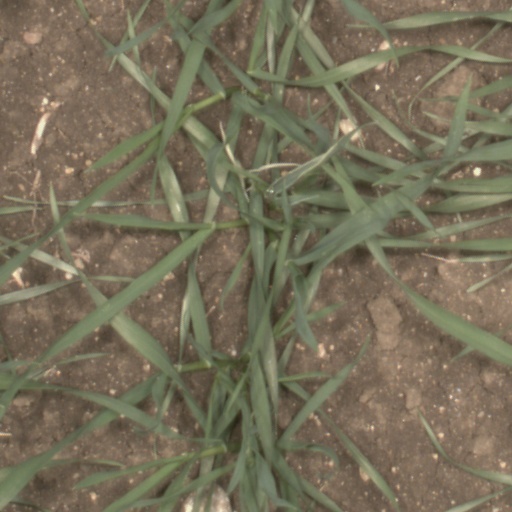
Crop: wheat